Chylomicron retention disease

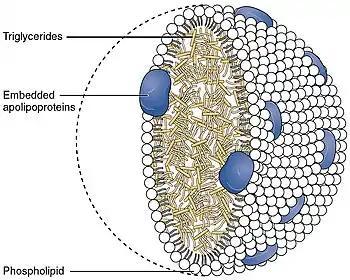

Chylomicron retention disease is a disorder of fat absorption. It is associated with SAR1B. Mutations in SAR1B prevent the release of chylomicrons in the circulation which leads to nutritional and developmental problems. It is a rare autosomal recessive disorder with around 40 cases reported worldwide. Since the disease allele is recessive, parents usually do not show symptoms.